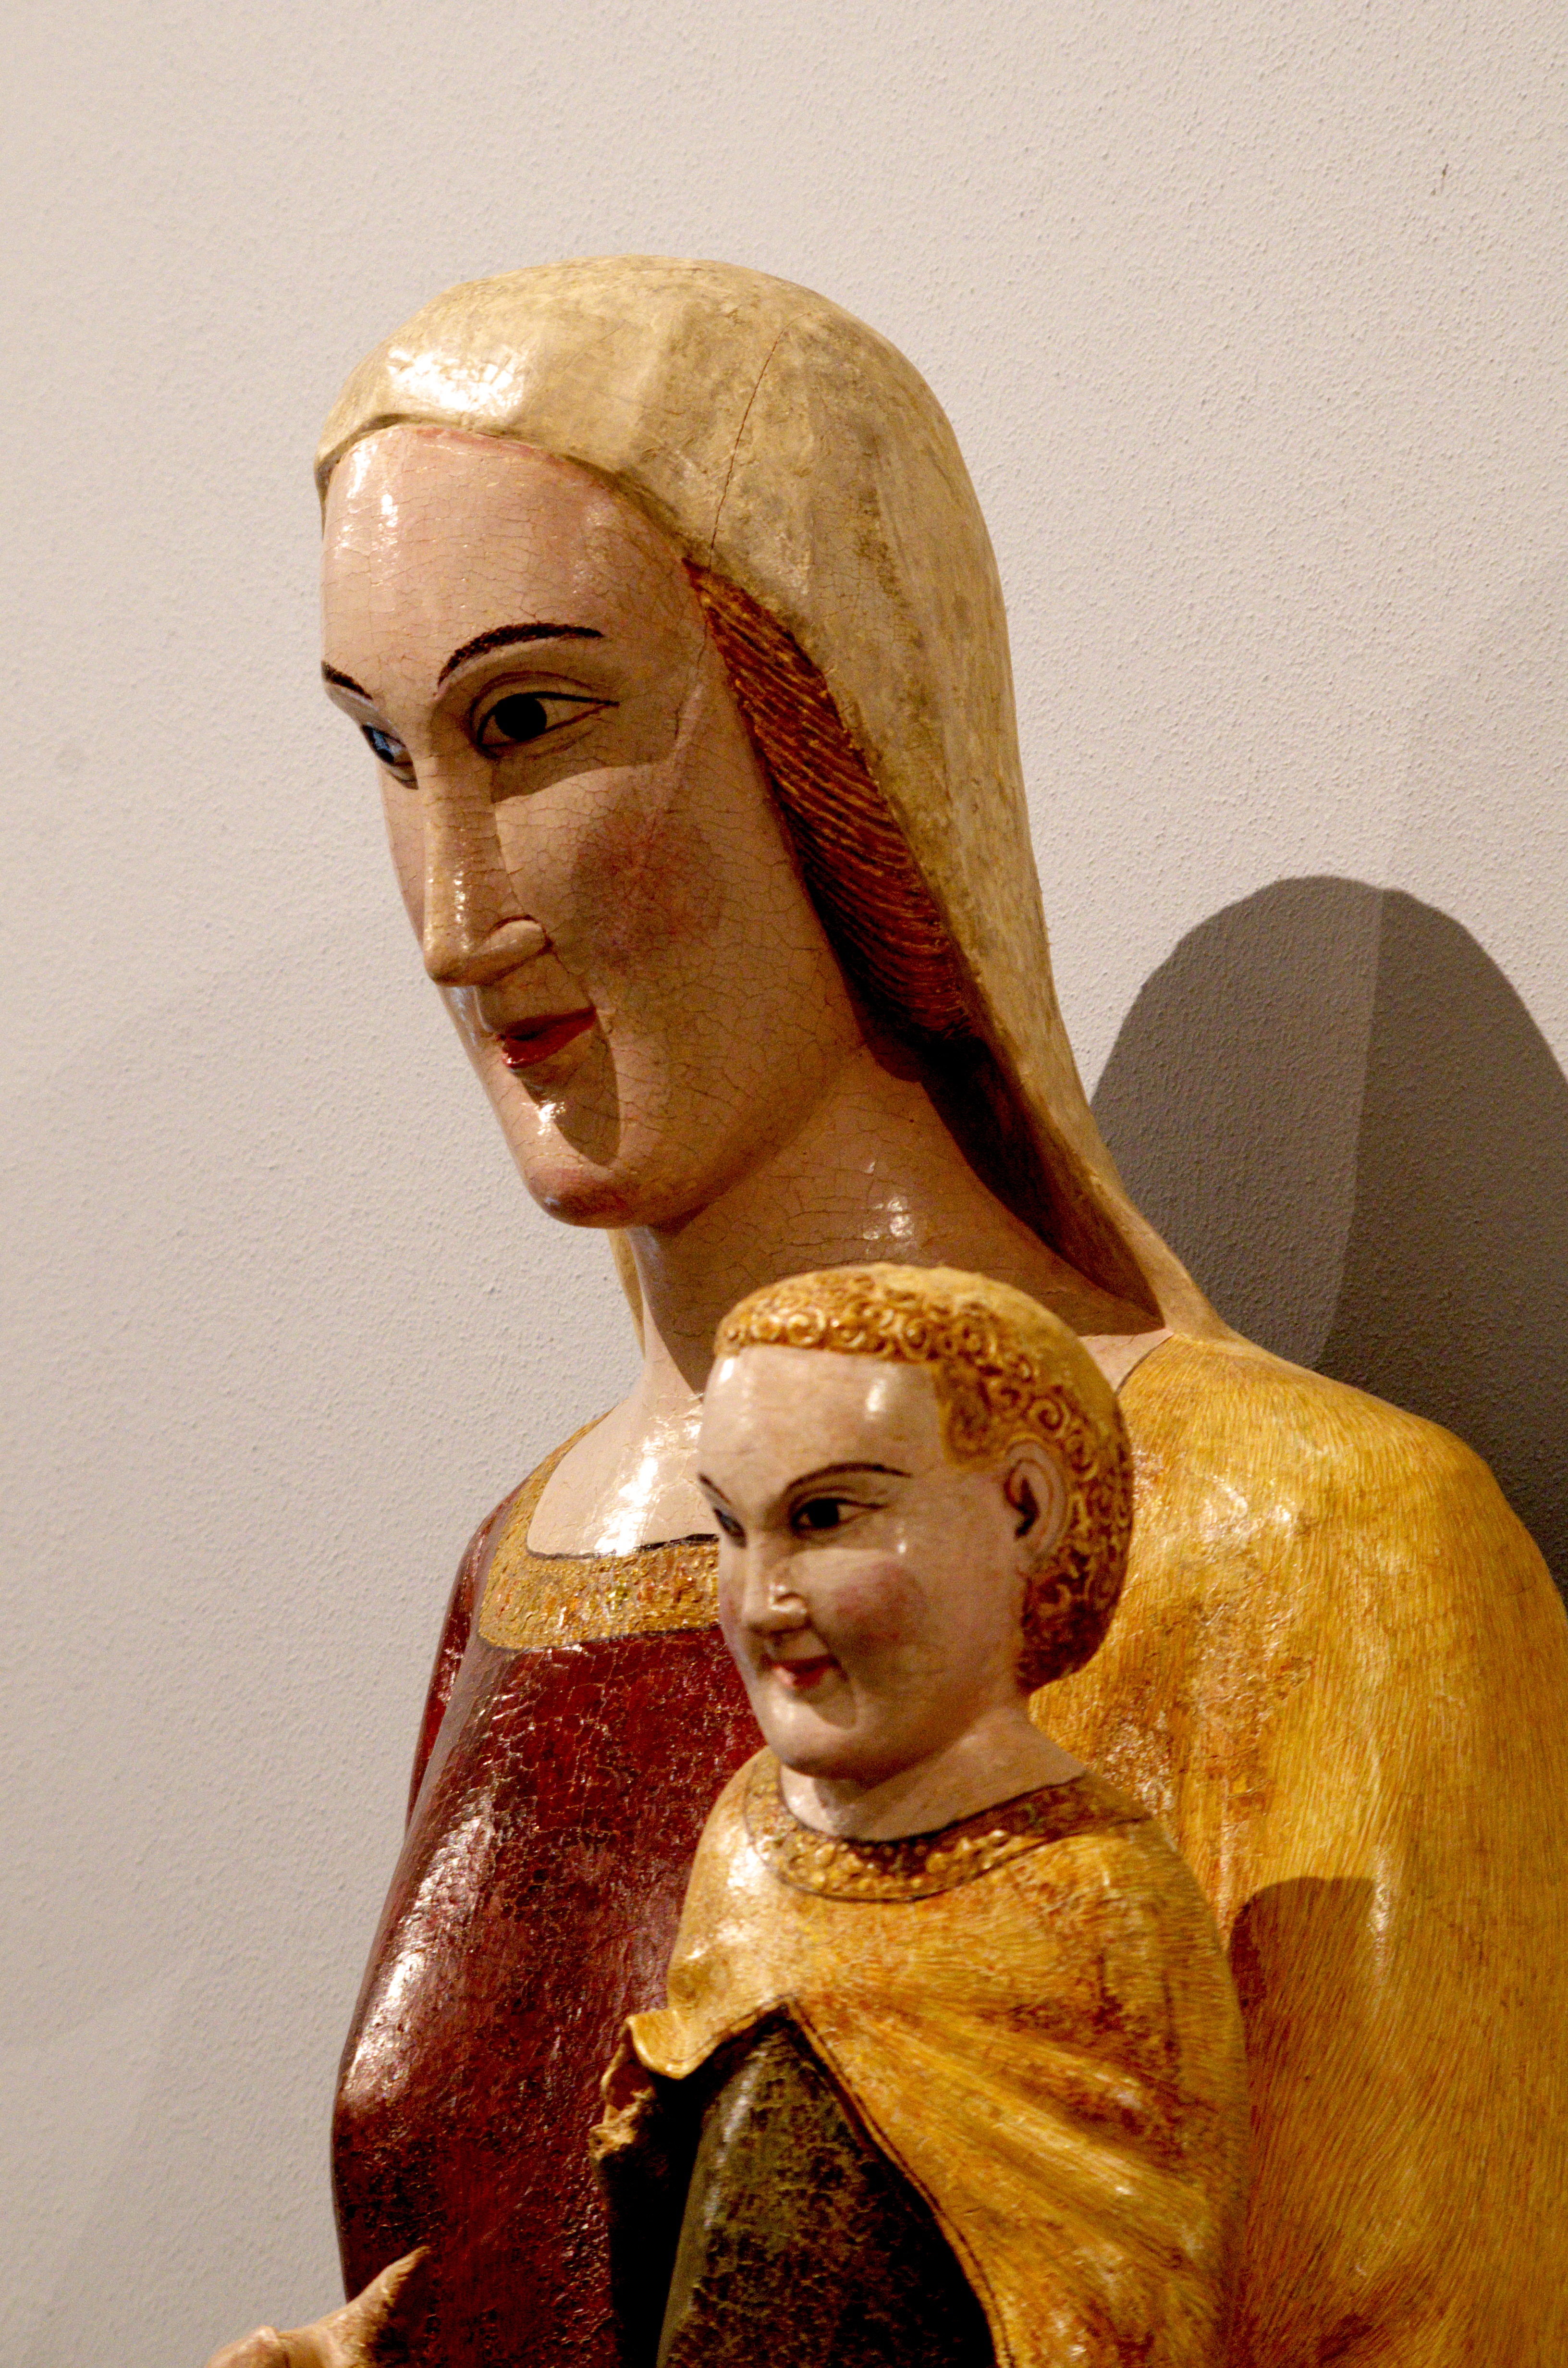
monument, statue, museum, religion, italy, lady, sculpture, art, temple, head, christianity, carving, mythology, l aquila, ancient history